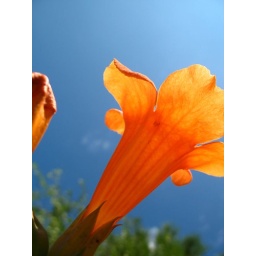
Orange trumpet vine against the blue sky and sunshine.